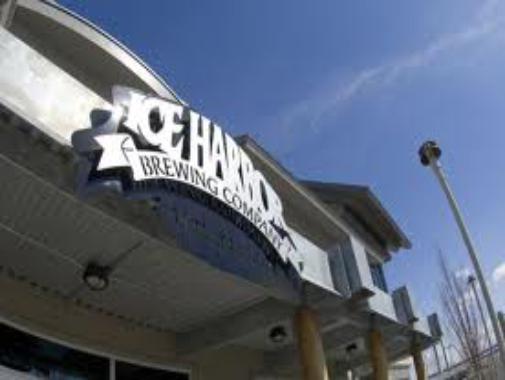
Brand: Ice Harbor
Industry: Others